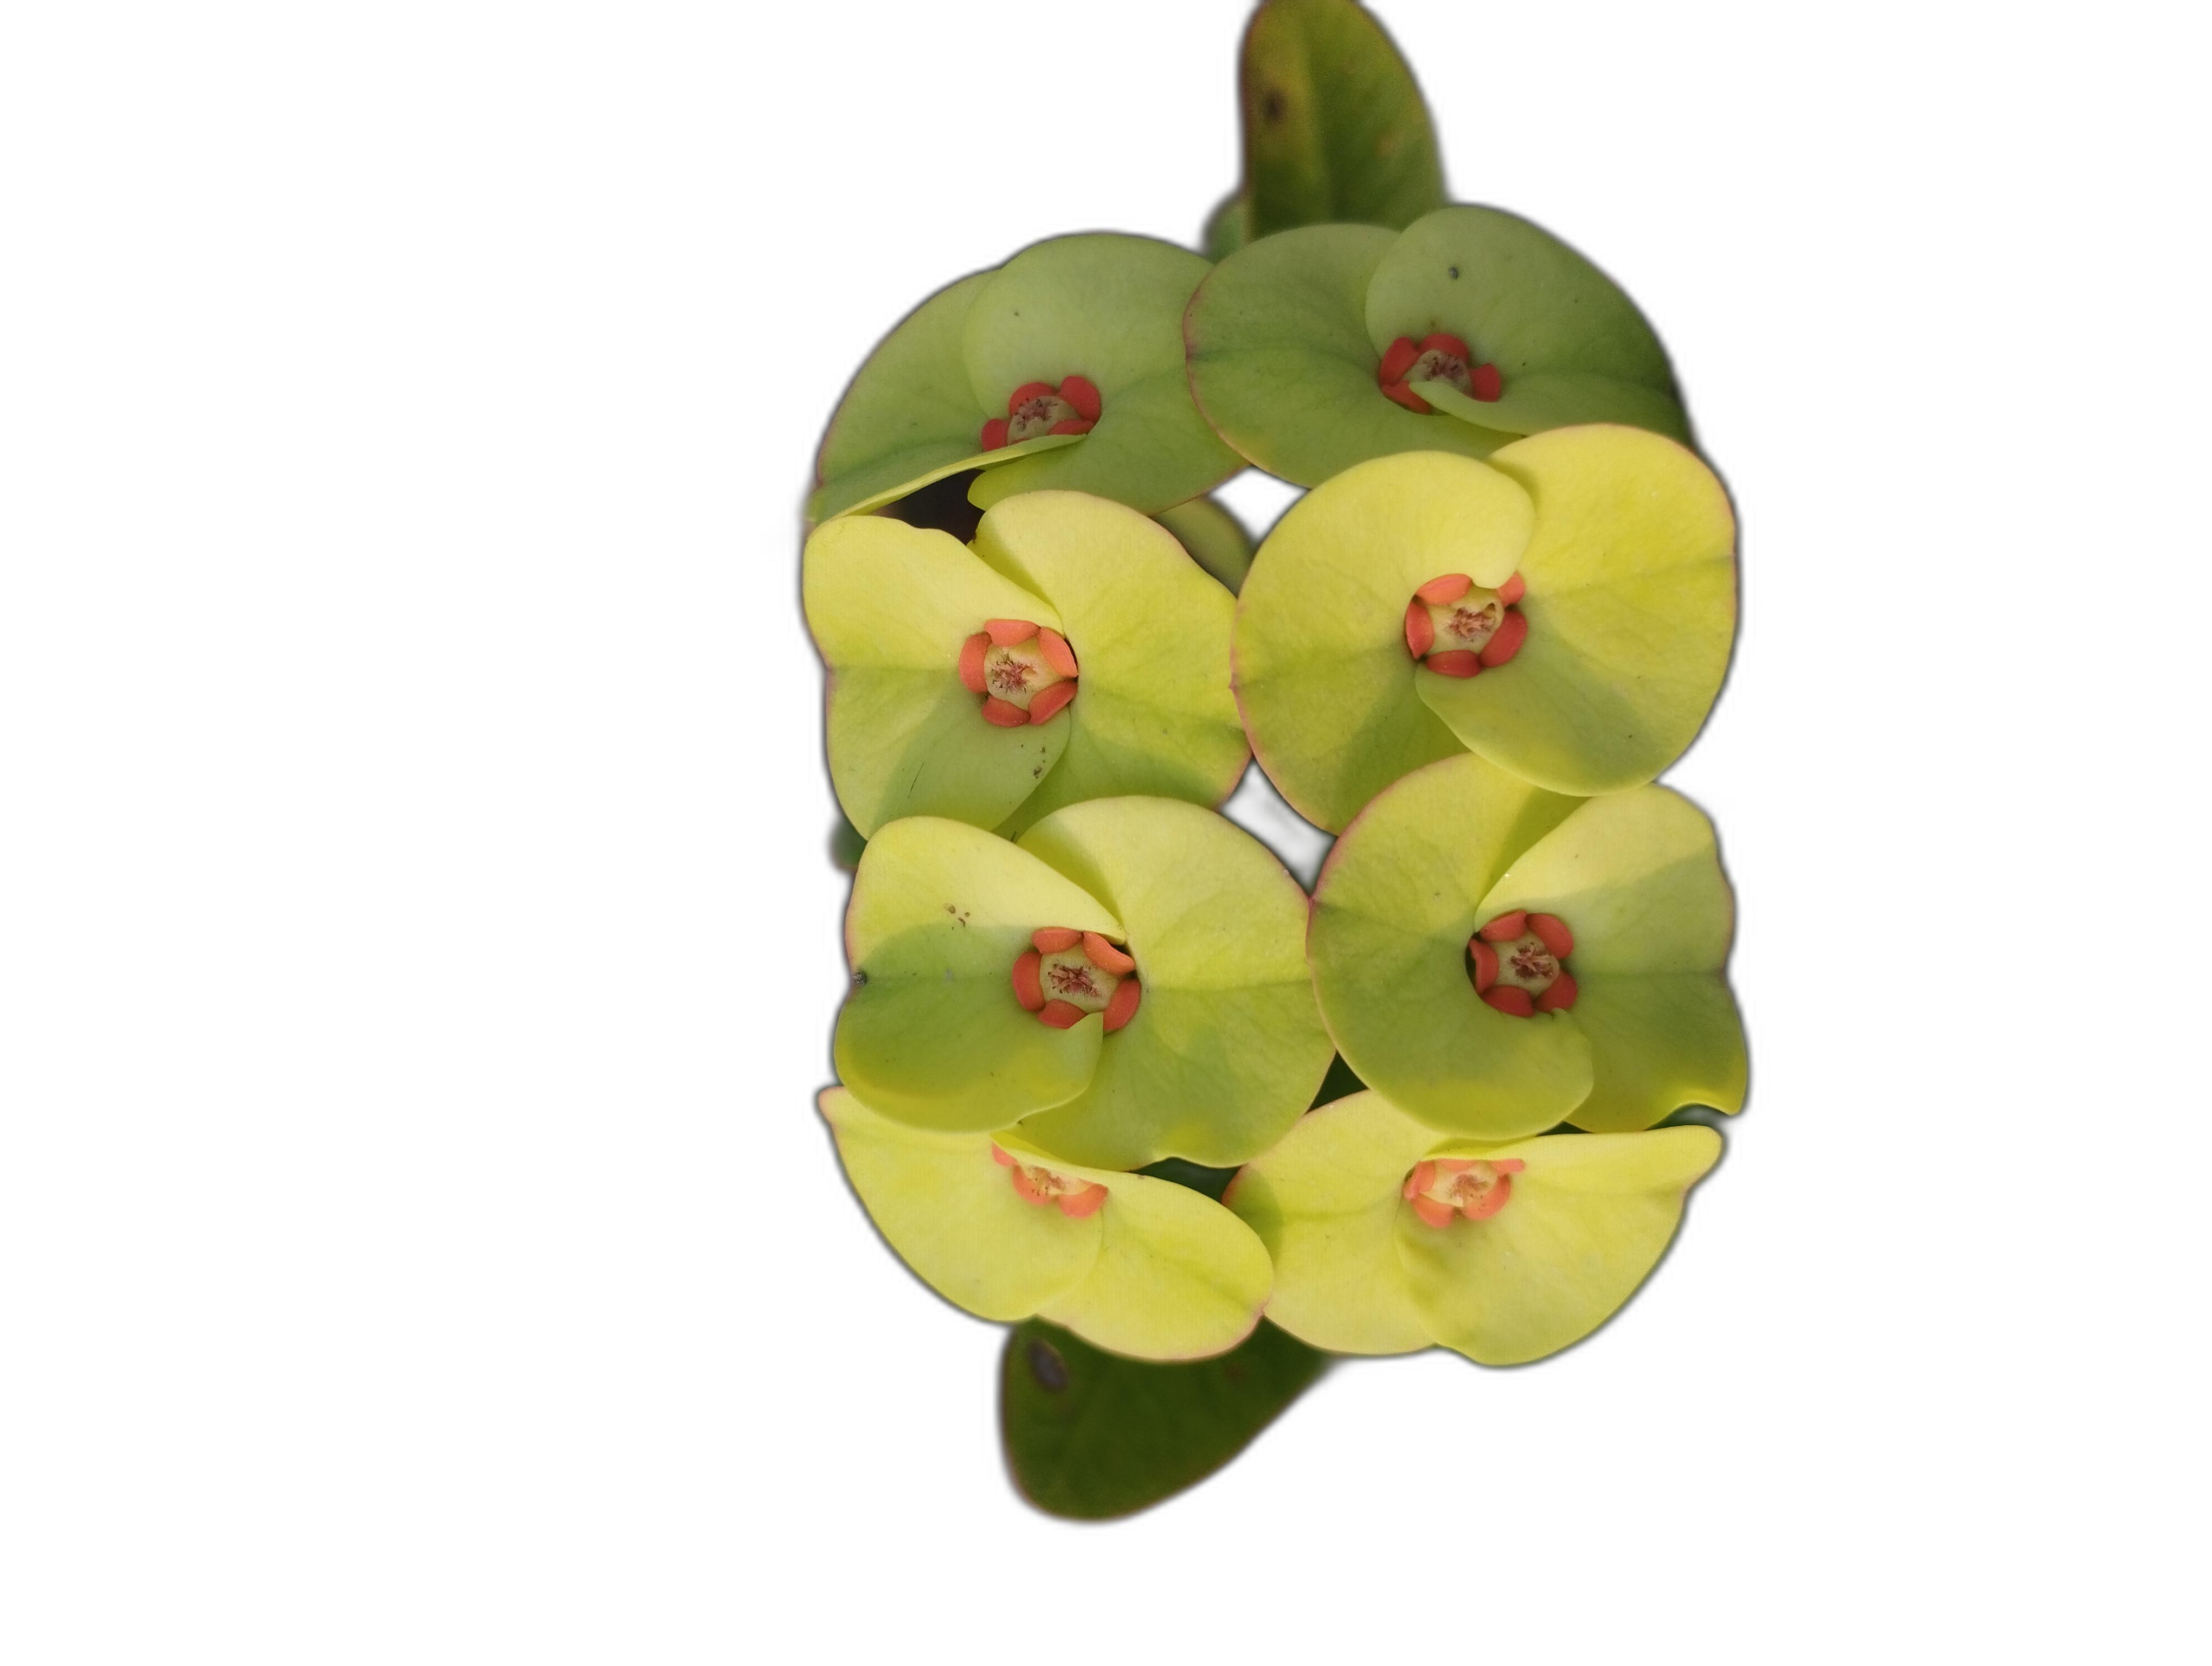
Label: Crown of thorns